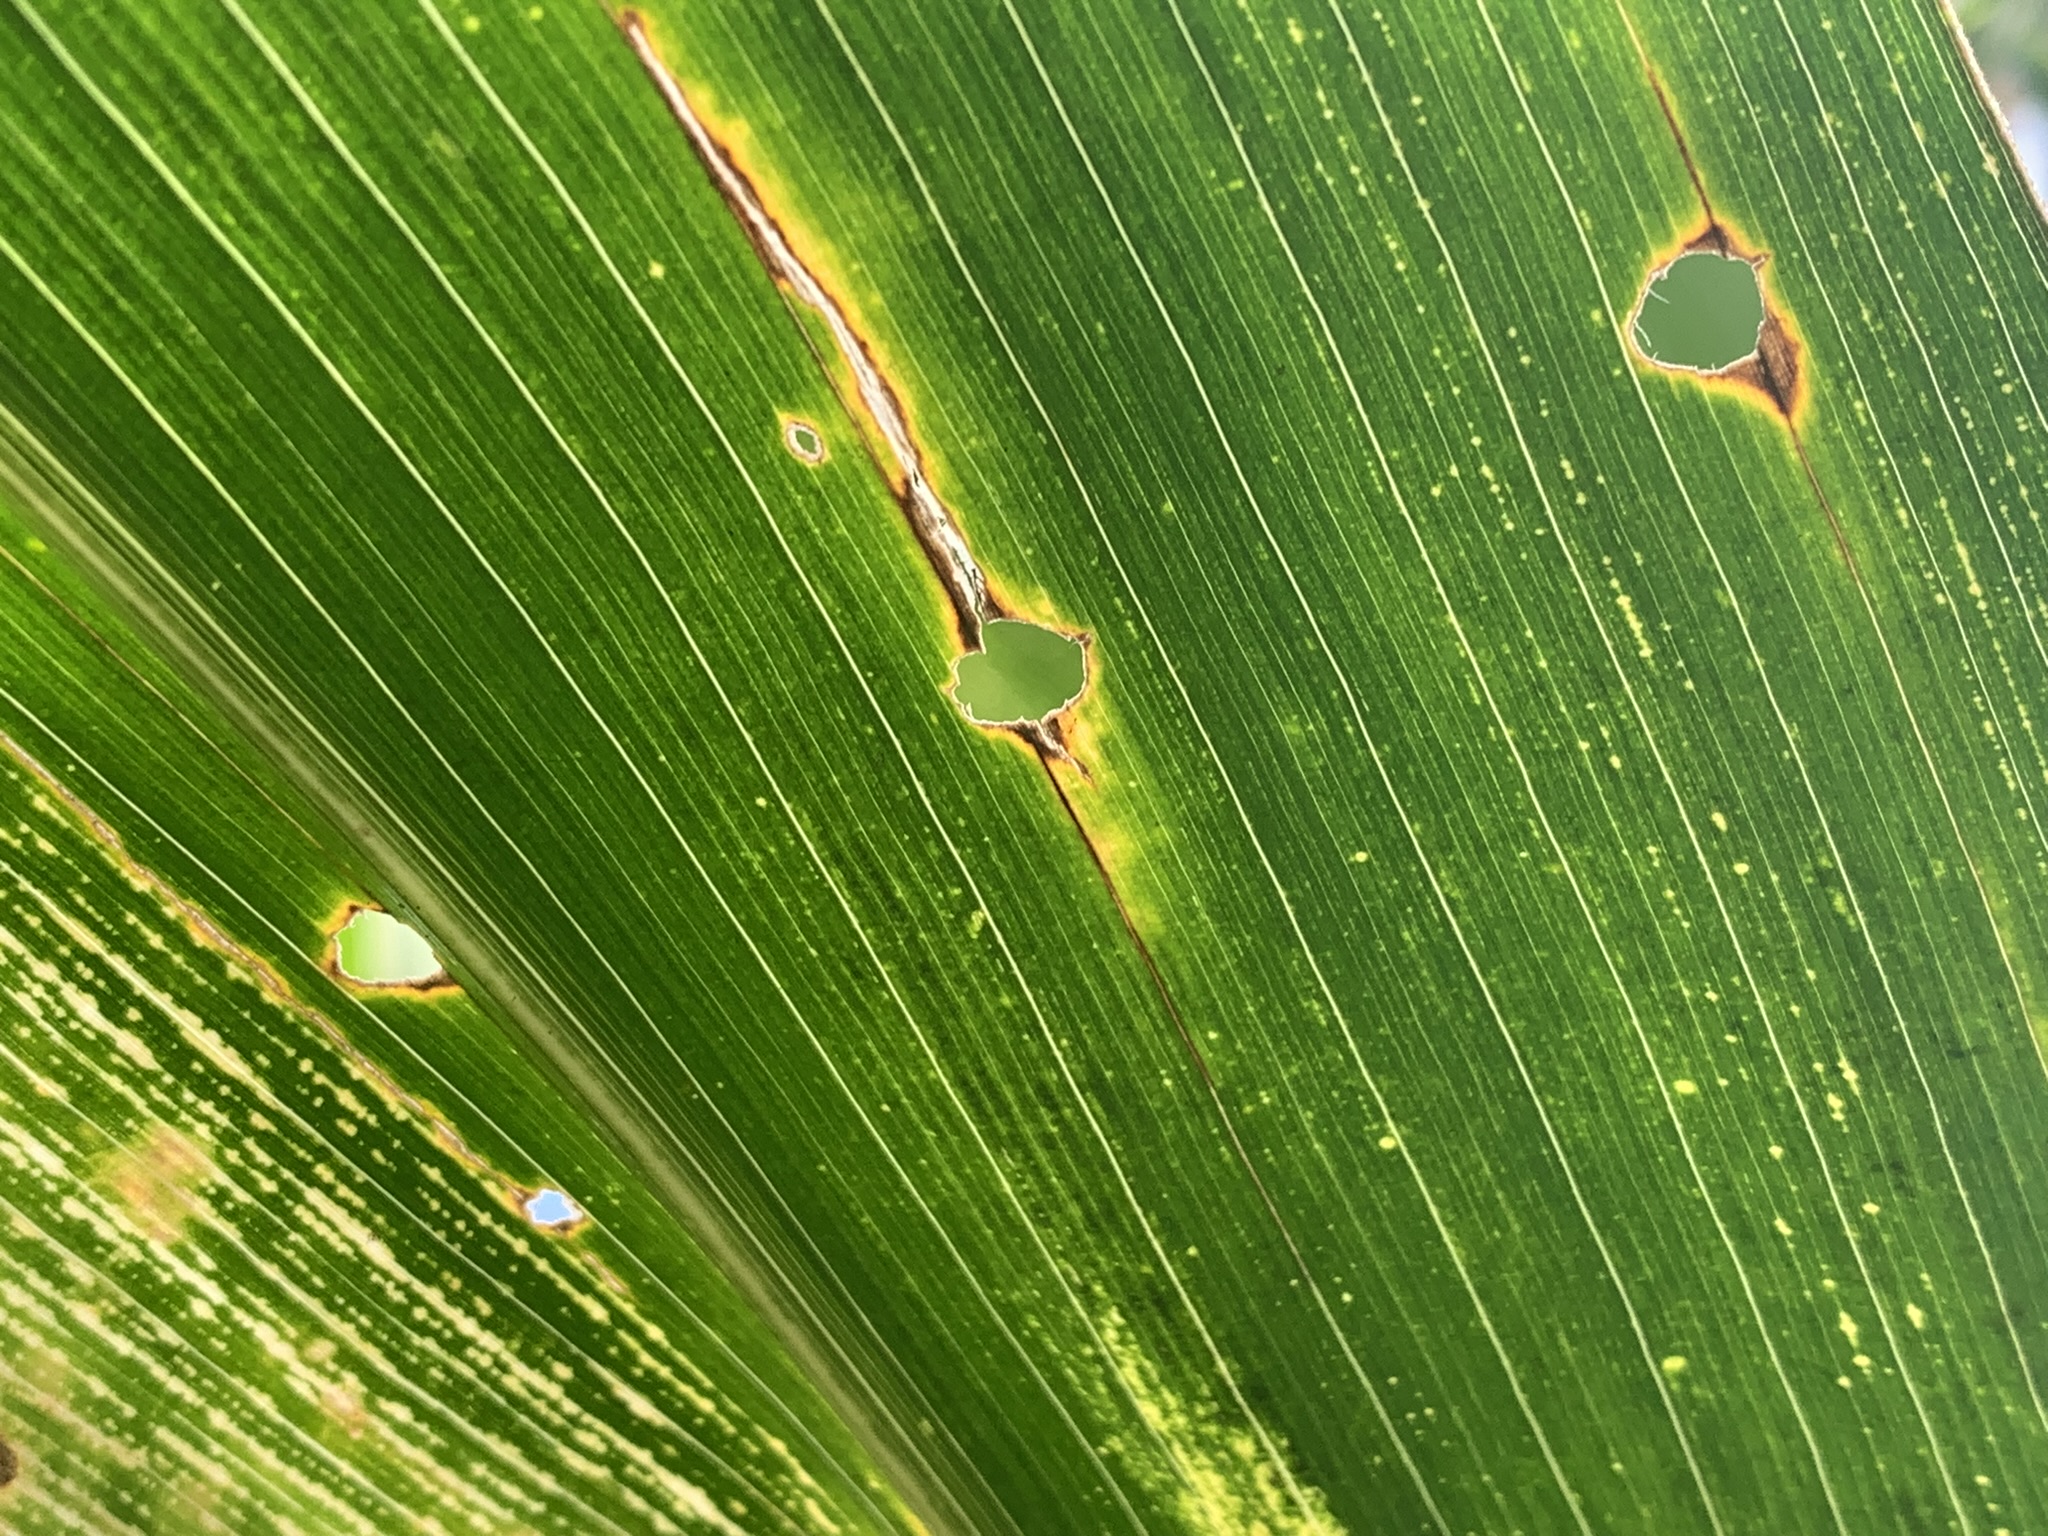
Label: MSV